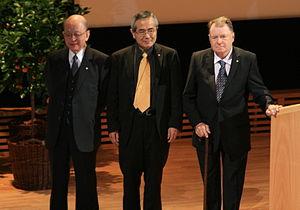
Lundi 15 novembre 2010, Égypte : le conseil suprême des antiquités annonce la découverte de 12 statues de sphinx datant du pharaon Nectanebo 1ᵉʳ, qui régna de 380 à 362 av. J.-C., près des temples de Karnak, dans la région de Louxor. Nectanebo 1ᵉʳ fut l'un des derniers pharaons égyptiens à régner avant la conquête du pays par les Perses, puis par les Grecs qui fondèrent la dynastie des Ptolémées avant que l'Égypte soit intégrée à l'empire romain.